RMS Lusitania

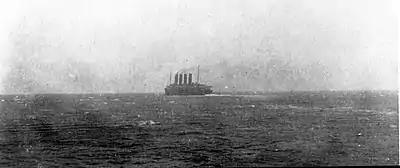
"Lusitania" departing New York on her final voyage, 1 May 1915

Many of the large liners were laid up from 1914 to 1915, due in part to falling demand for passenger travel across the Atlantic, and in part to protect them from damage due to mines or other dangers. Some of these liners were eventually used as troop transports, while others became hospital ships, but "Lusitania" remained in commercial service. Bookings were not strong during that autumn and winter, but demand was high enough to keep her in civilian service.